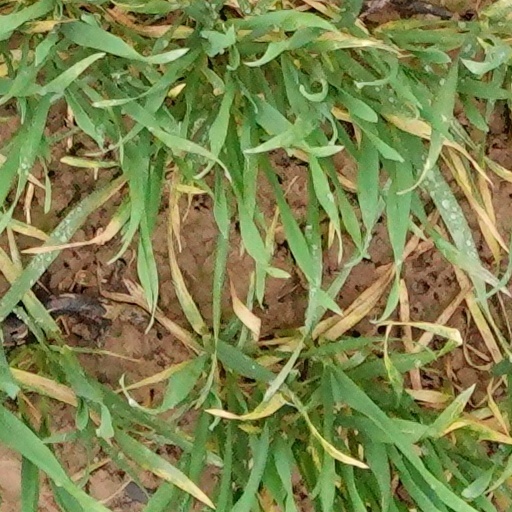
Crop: wheat